Graceland Cemetery

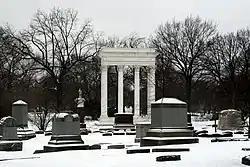

Graceland Cemetery is a large historic garden cemetery located in the north side community area of Uptown, in Chicago, Illinois, United States. Established in 1860, its main entrance is at the intersection of Clark Street and Irving Park Road. Among the cemetery's are the burial sites of several well-known Chicagoans.